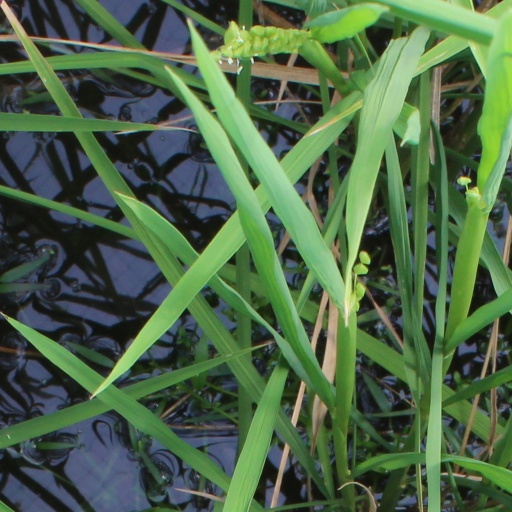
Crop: rice